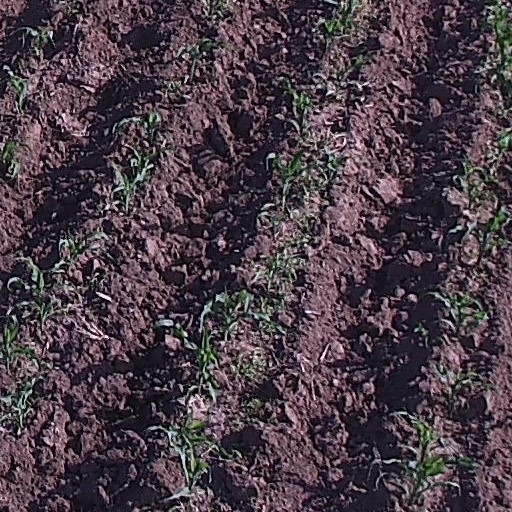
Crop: maize; corn